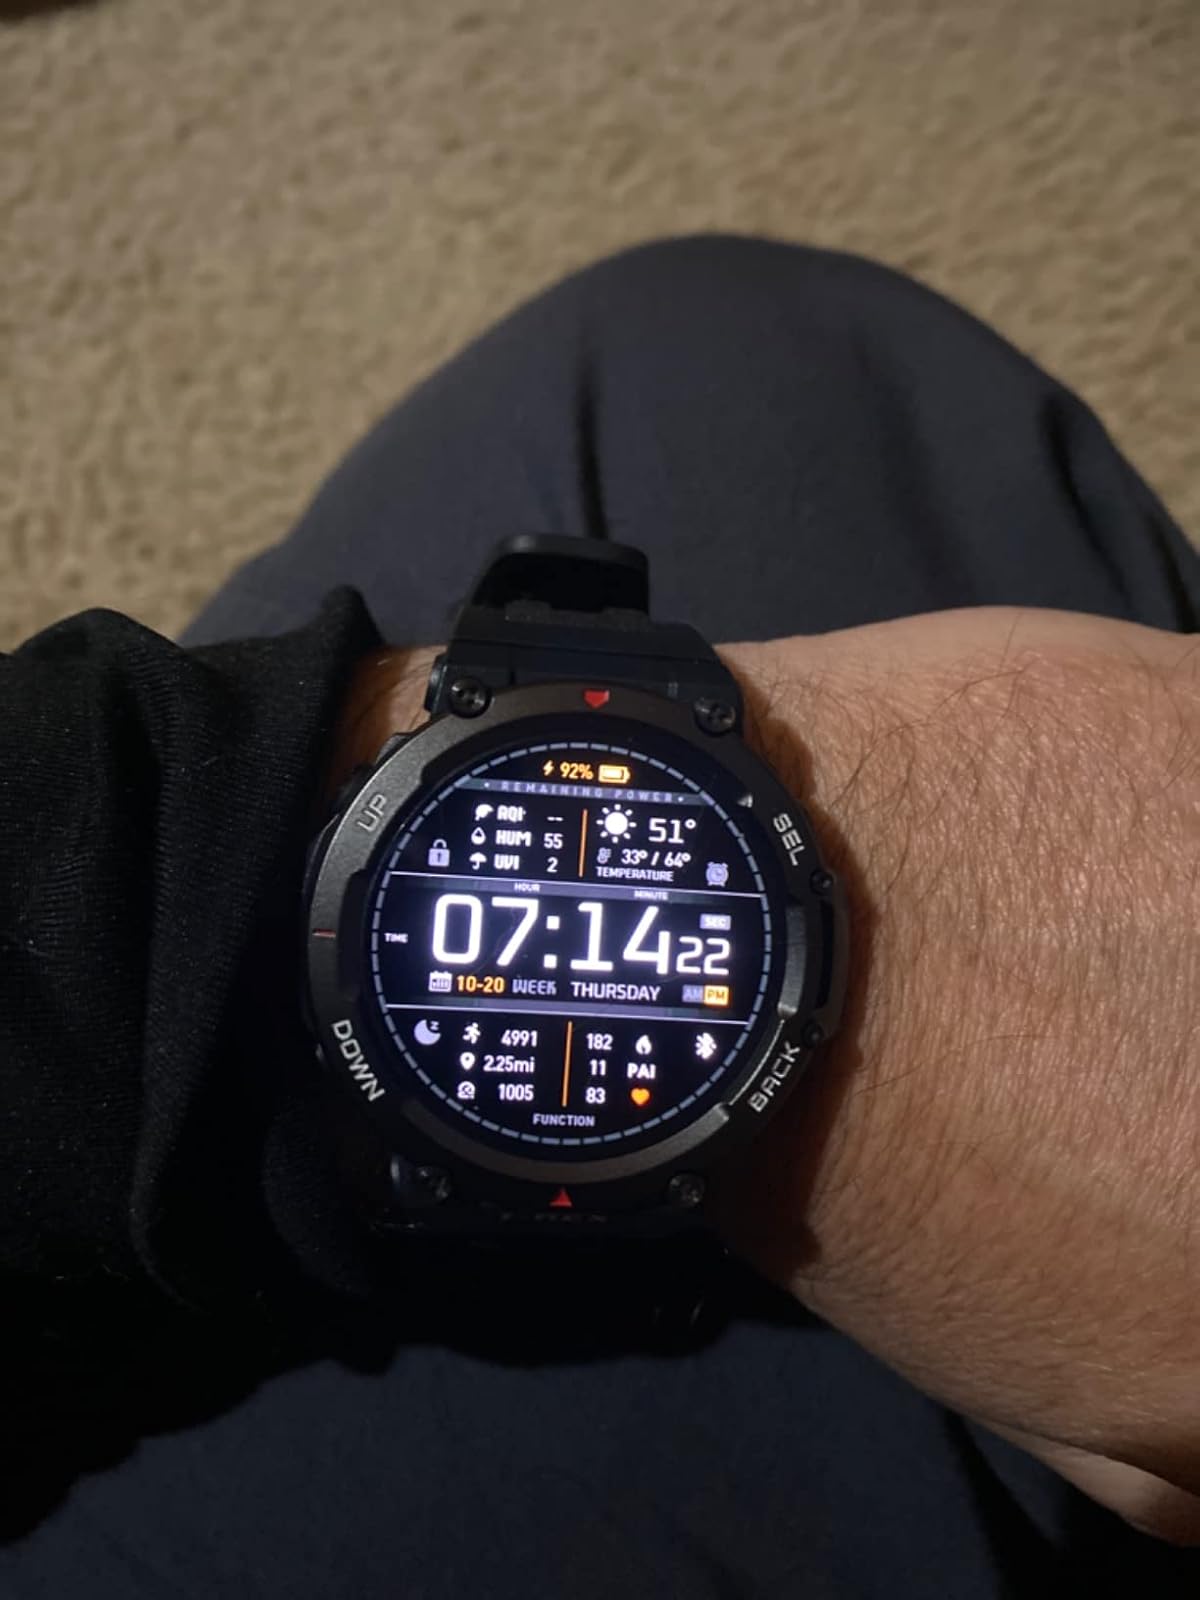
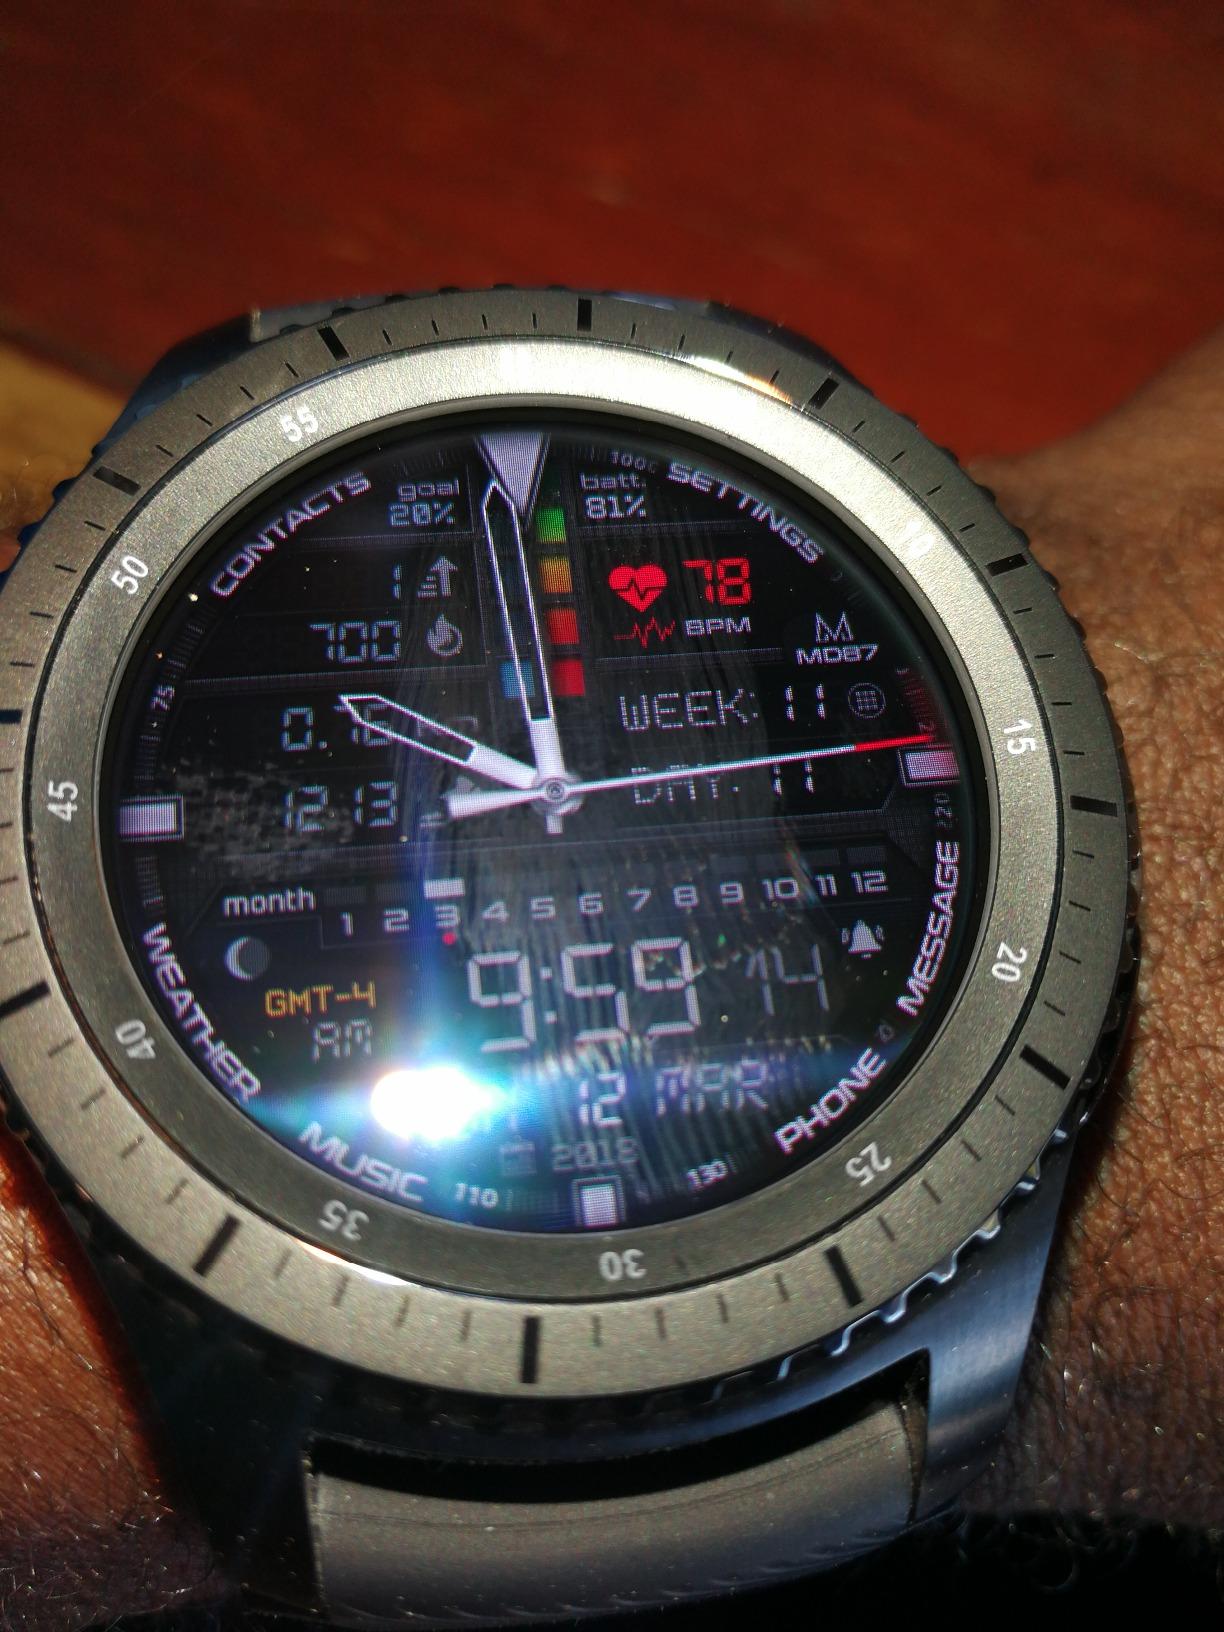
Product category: smartwatch
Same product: no